Fern Cave National Wildlife Refuge

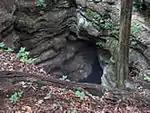
Entrance to Fern Cave

Fern Cave NWR is named after the eponymous cave located in the refuge; in the entrance sinkhole, early cave explorers found an abundance of American hart's-tongue ferns ("Asplenium scolopendrium" var. "americanum"); in the modern day, the variation/subspecies is considered federally endangered. The hart's tongue fern population at the cave has been drastically reduced since 1985 due to the actions of illegal plant collectors. The fern also grows in a small pit in Morgan County, but it is closed off for similar reasons.